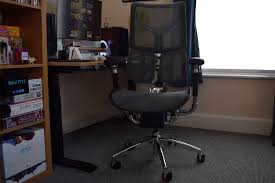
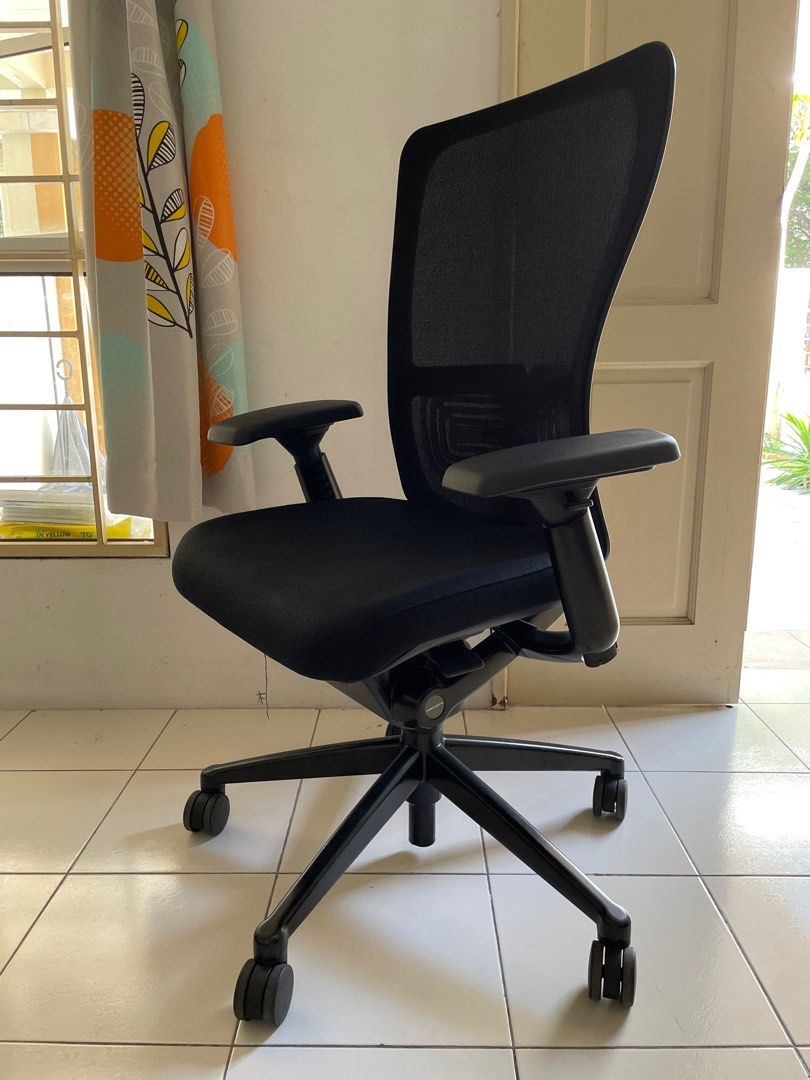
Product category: items_chair
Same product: no